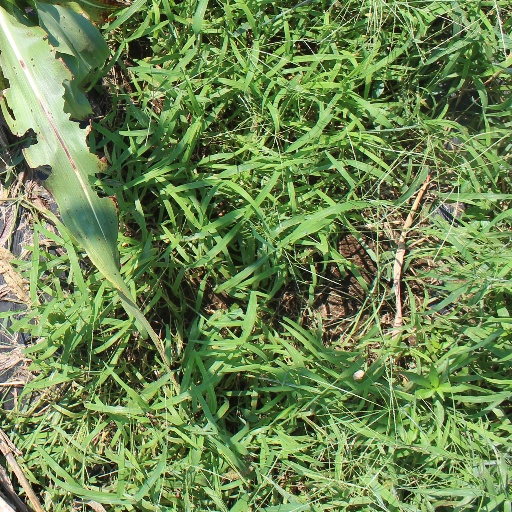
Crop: sorghum